Torpedo boat

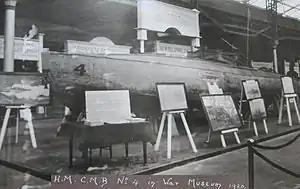
Captained by Augustus Agar, CMB No. 4 sank a Russian cruiser in Kronstadt harbour.

In the late 1890s, torpedo boats had been made obsolete by their more successful contemporaries, the torpedo boat destroyers, which were much faster. The first ships to bear the formal designation "torpedo boat destroyer" (TBD) were the of two ships and of two ships of the Royal Navy, ordered from Yarrows in 1892 by Rear Admiral Jackie Fisher. These were basically enlarged torpedo boats, with speed equal to or surpassing the torpedo boats, but were armed with heavier guns that could attack them before they were able to close on the main fleet.